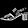
Label: Sandal